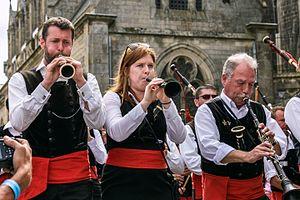
Défilé lors du festival de Cornouaille 2016 le dimanche 24 juillet pour Kemper en Fête dans les rues de Quimper.
Le Bagad Bro Kemperle est un ensemble traditionnel de musique bretonne originaire de Quimperlé, entre le pays de l’Aven et le Vannetais, dans le Finistère. Son ouverture d'esprit l'amène à convier instruments et compositions modernes, à participer à des spectacles de jazz, de rock.